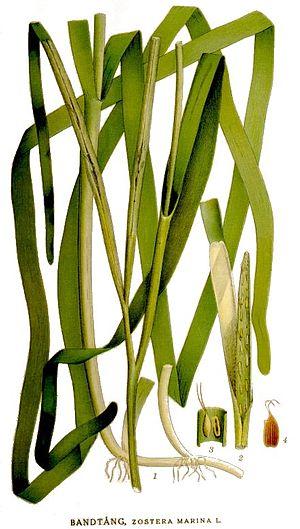
La Zostère marine, aussi appelée herbe de mer ou varech marin, de la famille des Zosteraceae, est une plante à fleur aquatique qui se rencontre sur les fonds marins sableux ou sablo-vaseux de l’hémisphère nord. Cette plante, qui a failli disparaître de l’océan Atlantique dans les années 1930 et accuse actuellement une régression de population, fut une source de nourriture pour les Amérindiens et continue d’avoir, de nos jours, un rôle écologique important par son aptitude à former des herbiers marins.
Les zostères sont des plantes aquatiques marines appartenant au genre Zostera qui se développent dans les sédiments sableux et sablo-vaseux intertidaux et infralittoraux. Ce genre largement répandu dans le monde comprend entre 5 et 13 espèces selon les sources.
Les Zosteracées sont des plantes aquatiques. La famille des Zosteracées comprend une vingtaine d'espèces réparties en 2 à 3 genres.